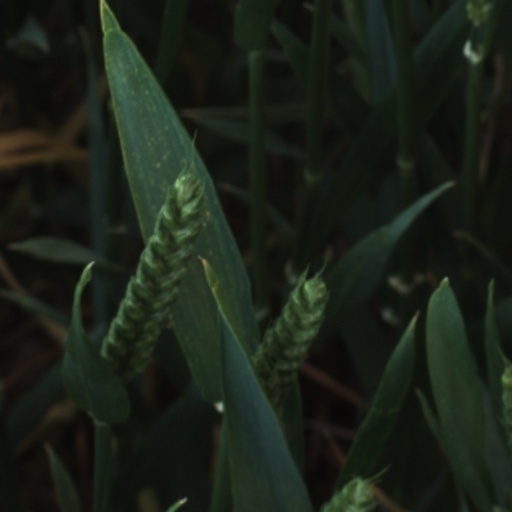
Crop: wheat